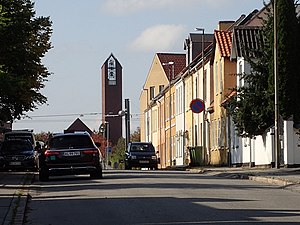
Christiansbjerg / Galleri
Christiansbjerg er en bydel beliggende i Christians Sogn i det nordlige Aarhus og med umiddelbar tilknytning til midtbyen. Den 1. oktober 2018 boede der 22.953 indbyggere i bydelen, og området har sit eget centrum med masser af butikker og et af byens største indkøbscentre Storcenter Nord.